Joker (1993 film)

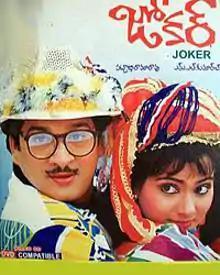
Movie Poster

Joker is a 1993 Indian Telugu-language comedy film produced by P. Pattabhi Rama Rao and M. Lakshman Kumar Chowdary under the Padma Priya Arts banner and directed by Vamsy. It stars Rajendra Prasad, Vani Viswanath, Baby Shamili and music also composed by Vamsy. The film is a remake of the Malayalam movie "Kilukkampetti" (1991), which was later remade as Hindi movie "Pyaar Impossible!" (2010). The film was recorded as a "hit" at the box office.